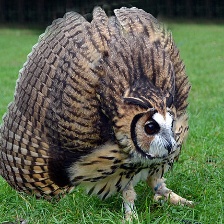
Species: STRIPED OWL
Scientific name: ASIO CLAMATOR
ImageNet parent category: great_grey_owl